Eagle Computer

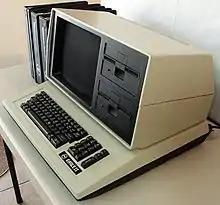
An AVL Eagle II computer

The AVL Eagle I and II had audio-visual connectors on the back. As a separate company, Eagle sold the Eagle I, II, III, IV, and V computer models and external SCSI/SASI hard-disk boxes called the File 10 and the File 40.